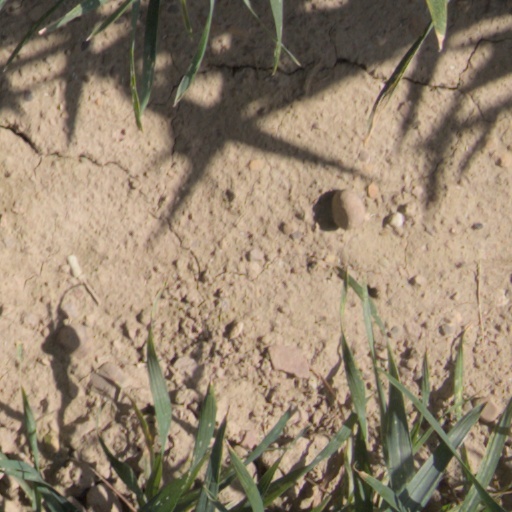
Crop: wheat